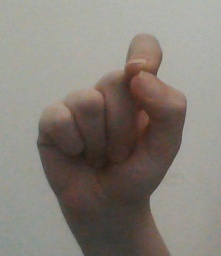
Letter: fa